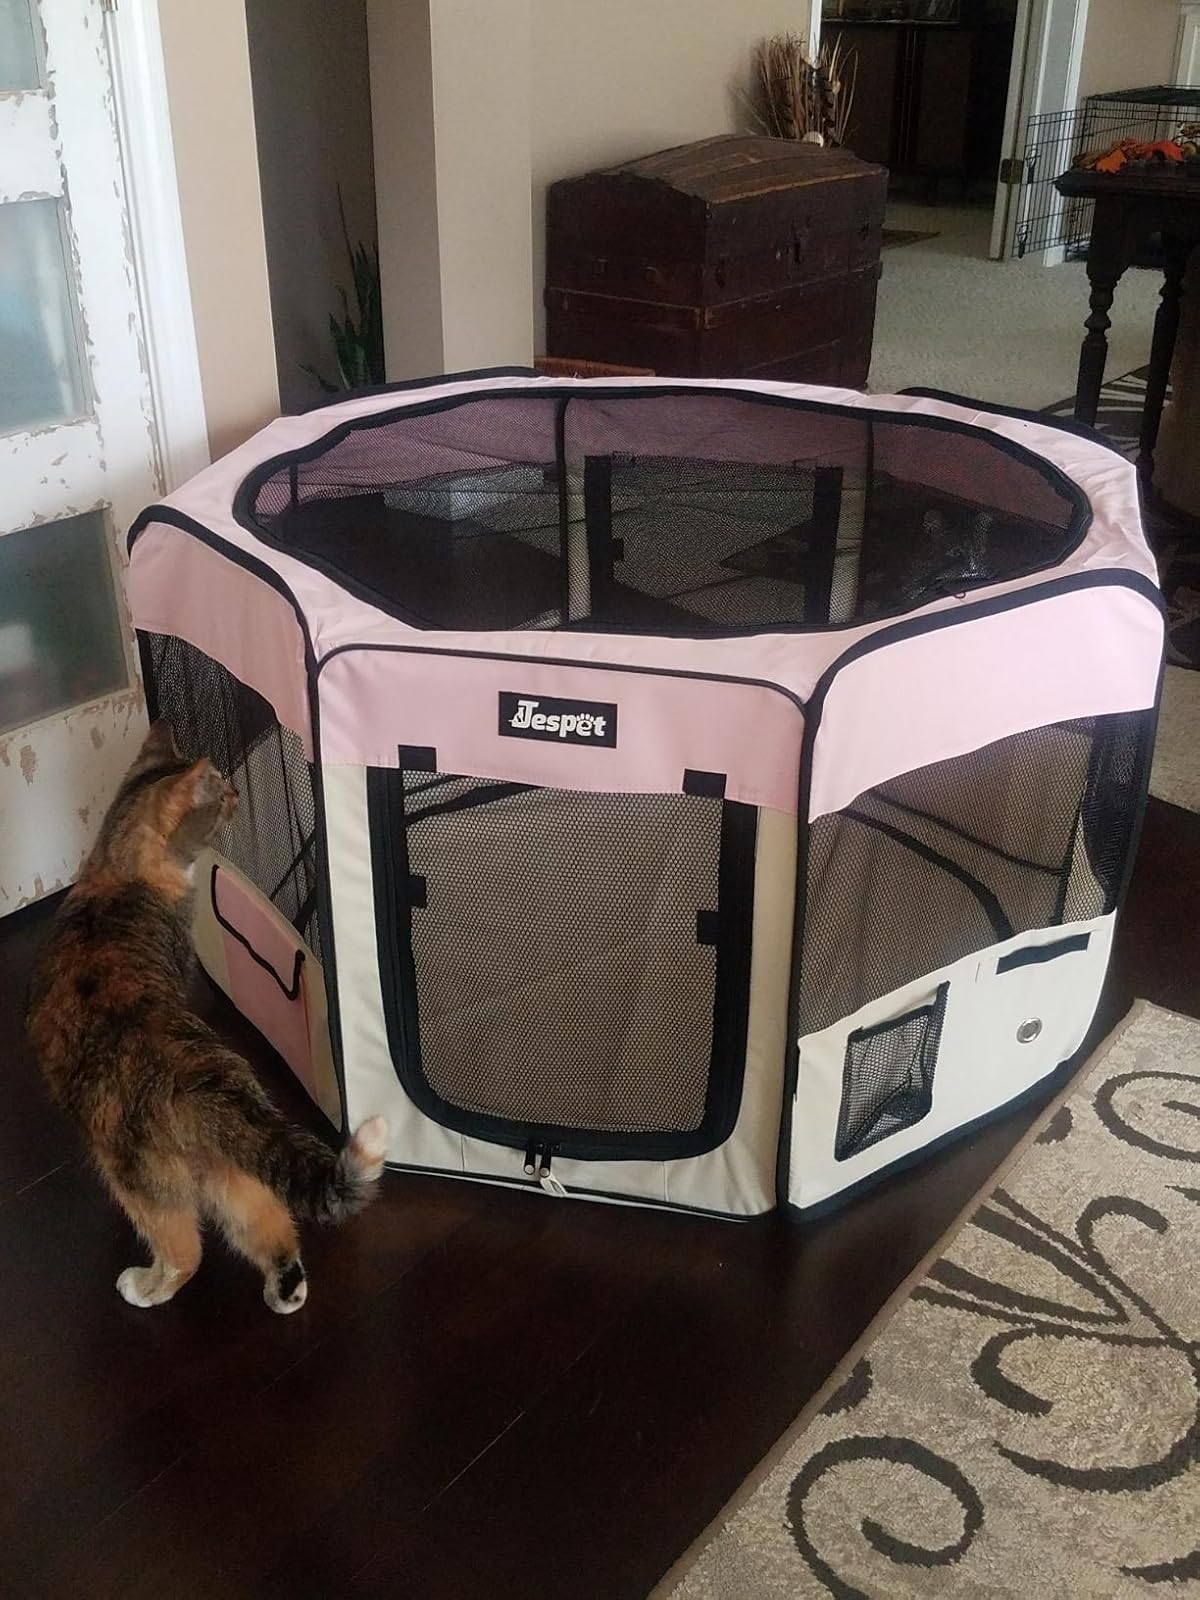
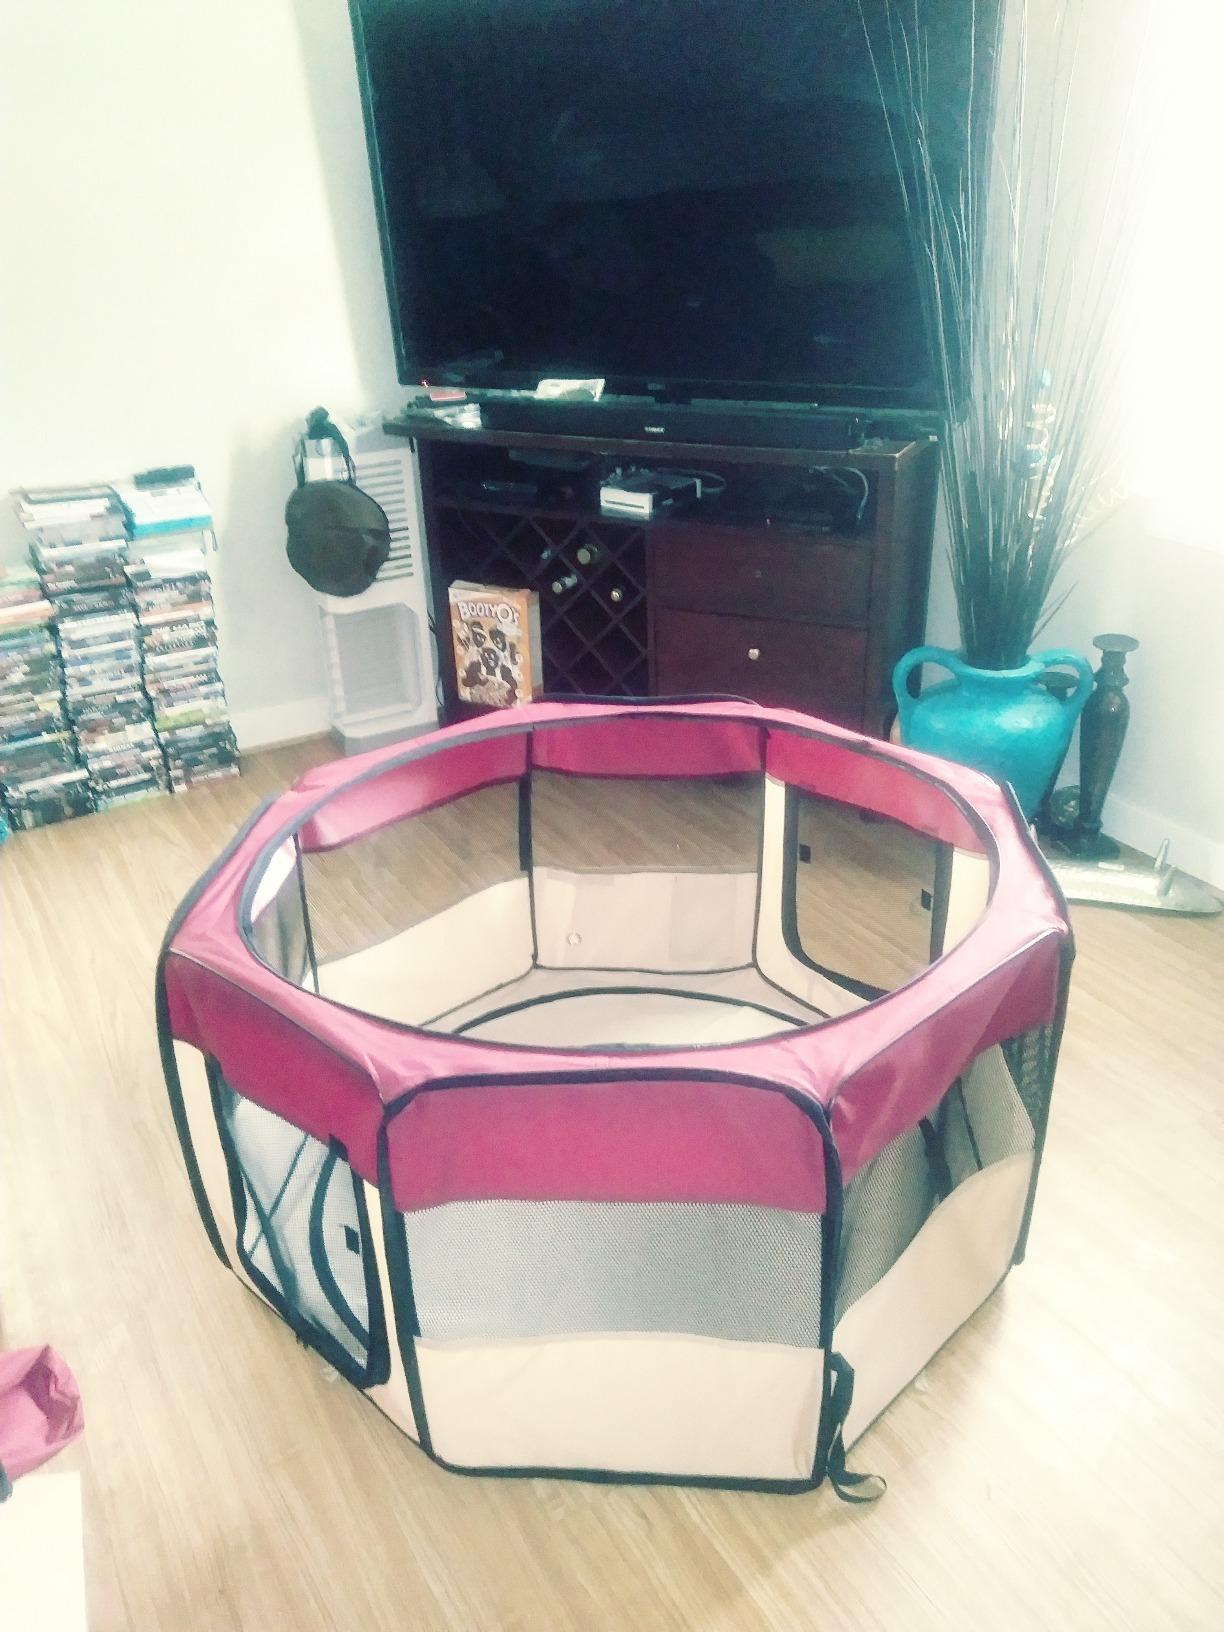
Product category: items_kennel
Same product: no